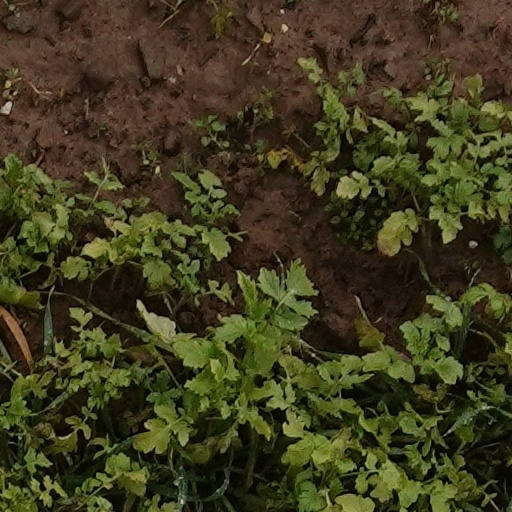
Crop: wheat